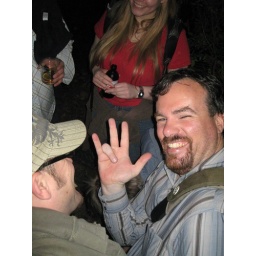
2 in the pink 1 in the sink